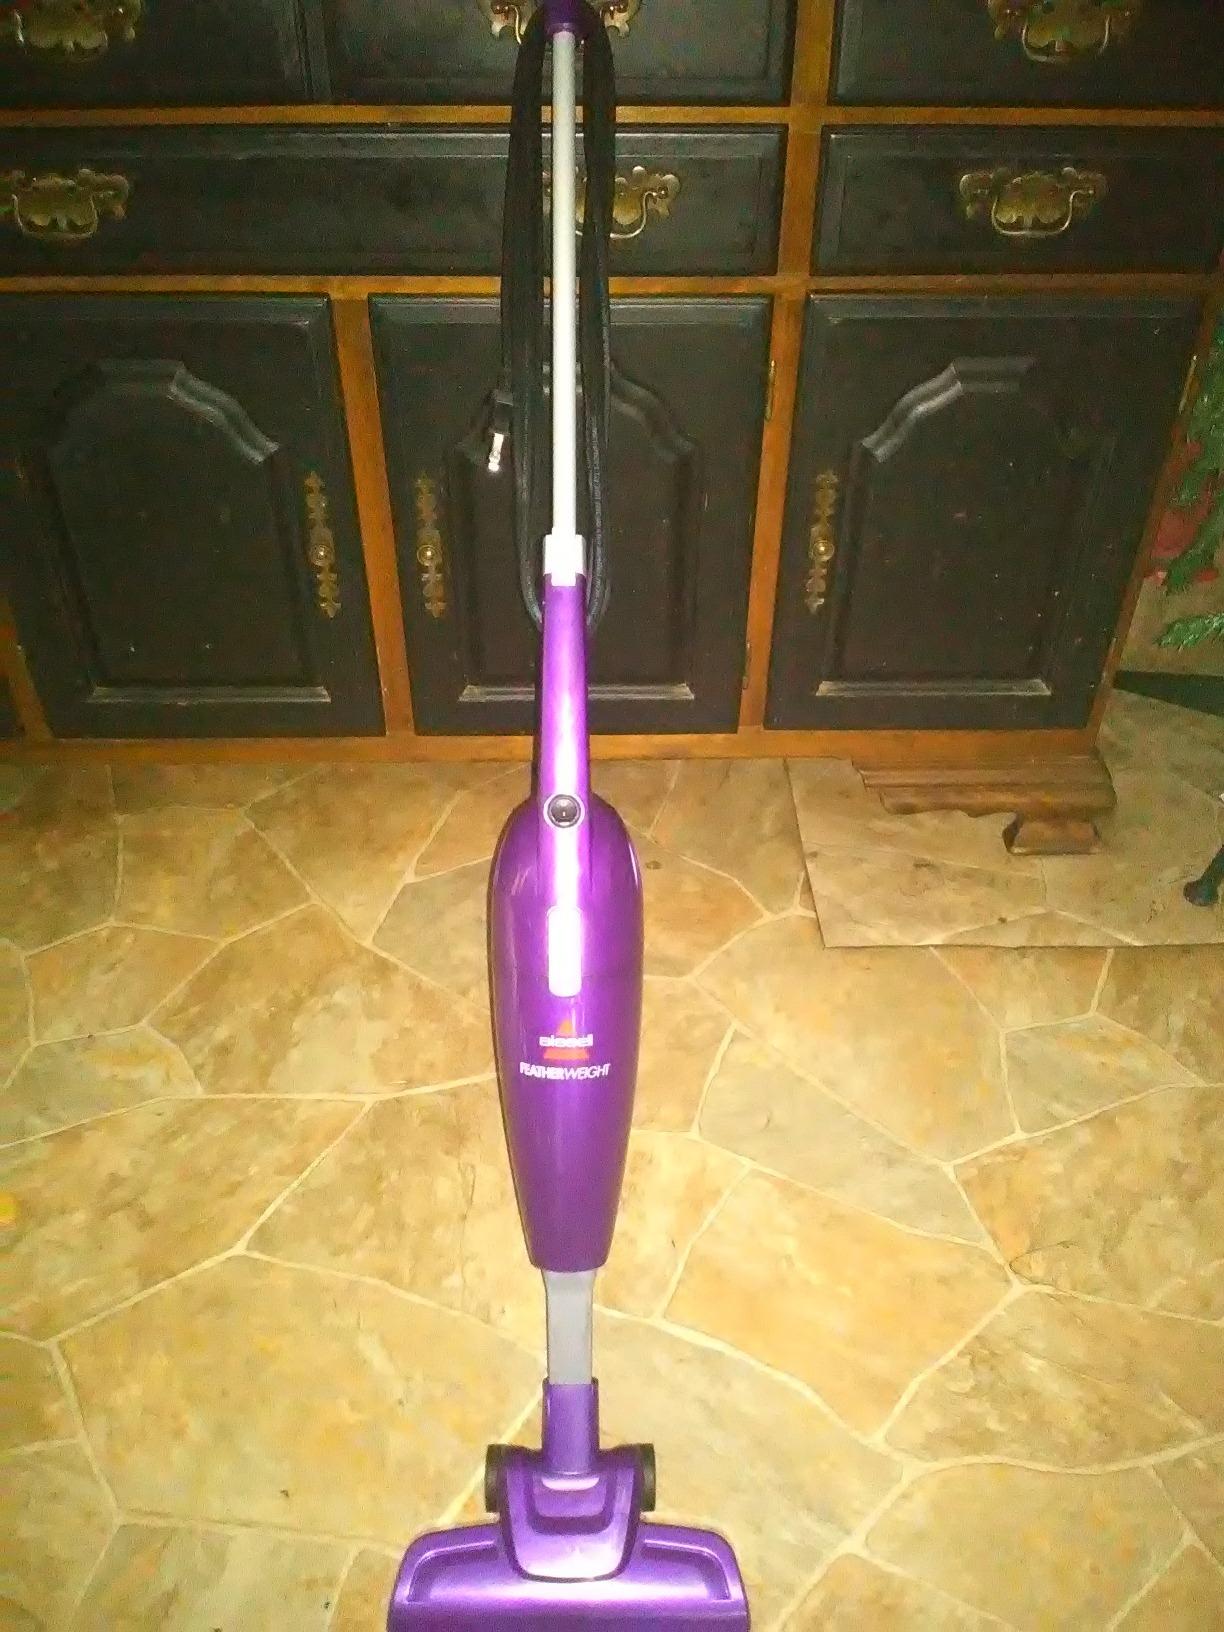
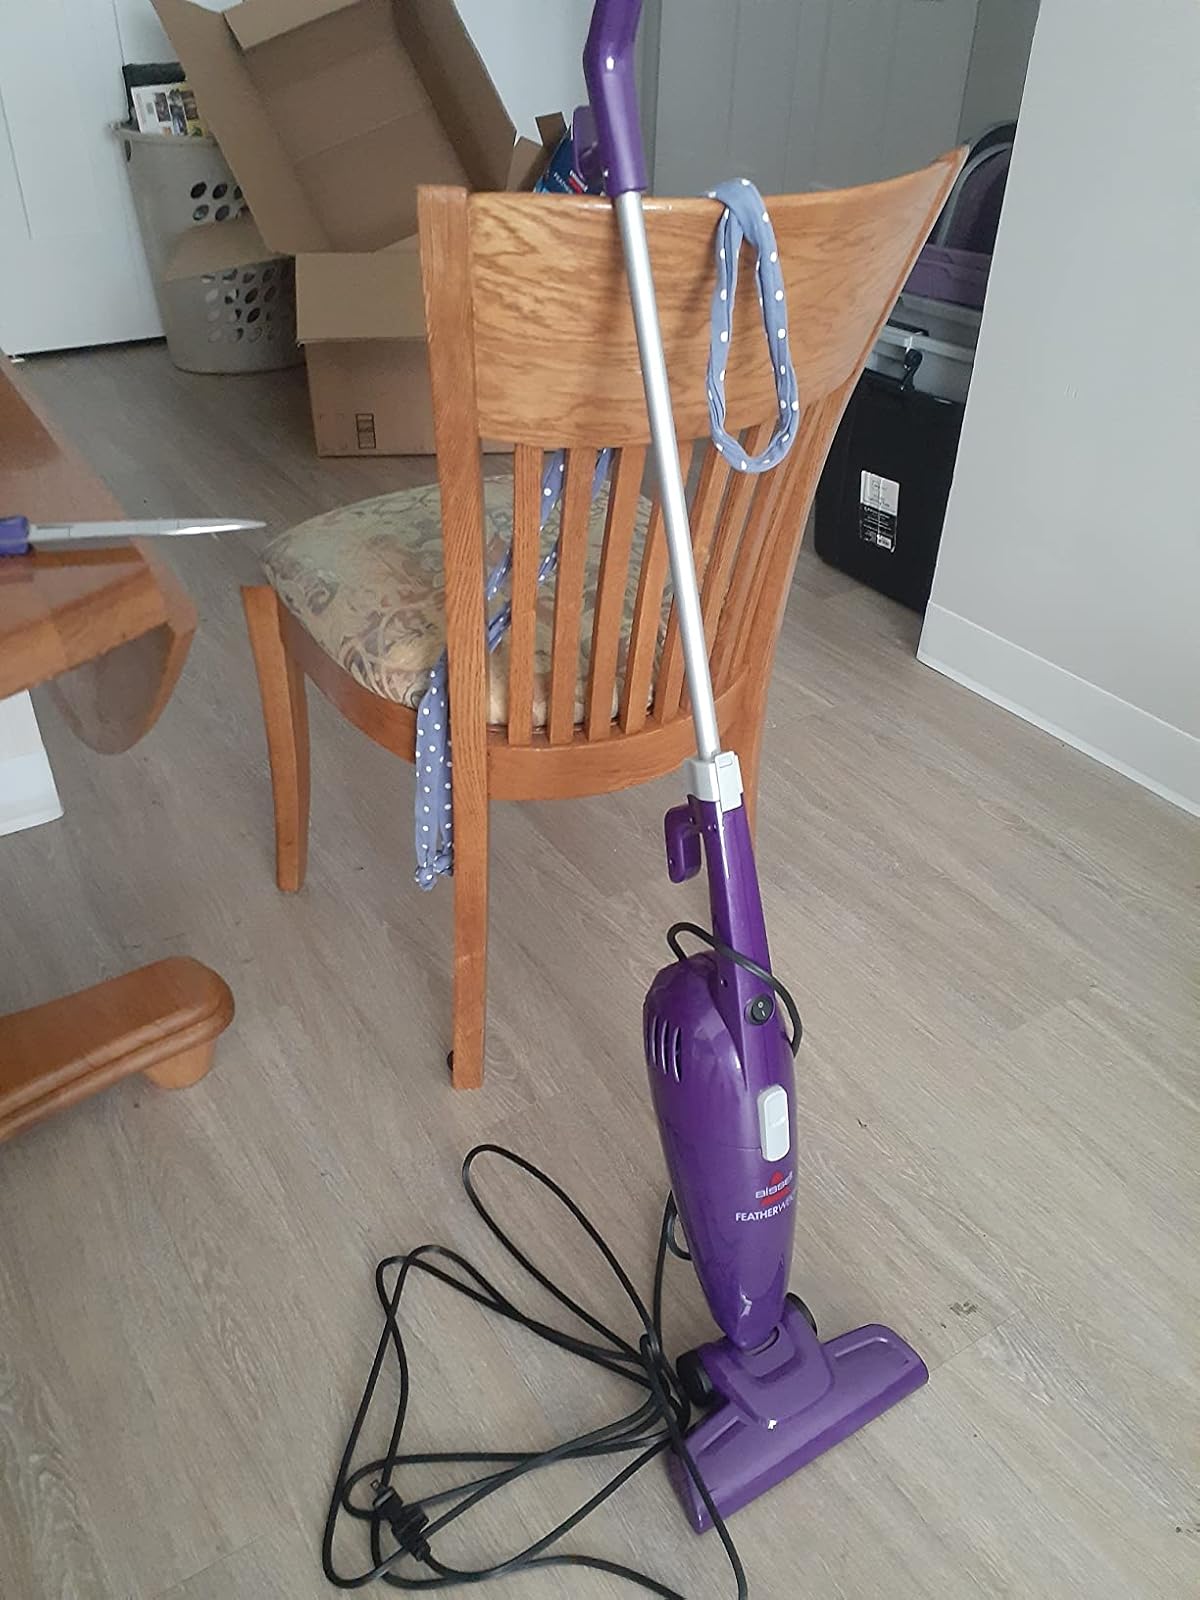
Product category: items_vacuum
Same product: yes